Ignazio Porro

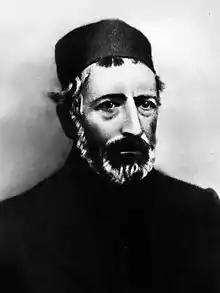
Ignazio Porro

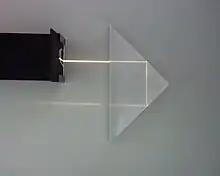
Total internal reflection in Porro prism

Ignazio Porro (25 November 1801 – 8 October 1875) was an Italian inventor of optical instruments.